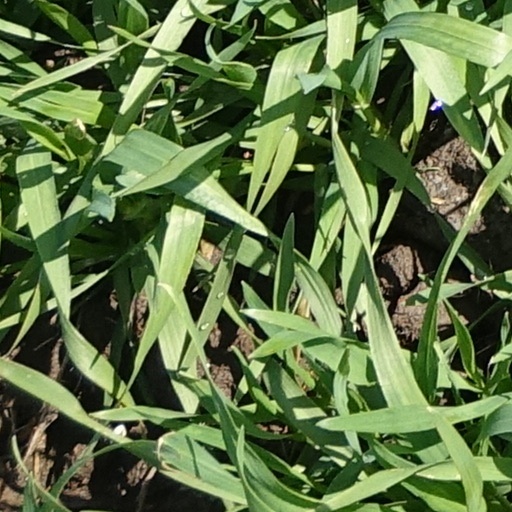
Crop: wheat